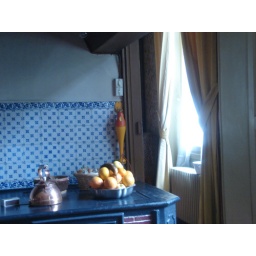
A bowl of fruit in my grandparents' kitchen